Karl Eduard Meinicke

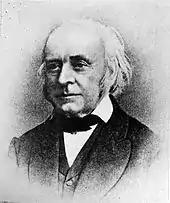
Carl Eduard Meinicke, 1868

Karl Eduard Meinicke (August 31, 1803, in Brandenburg an der Havel – August 25, 1876, in Dresden) was a German geographer.